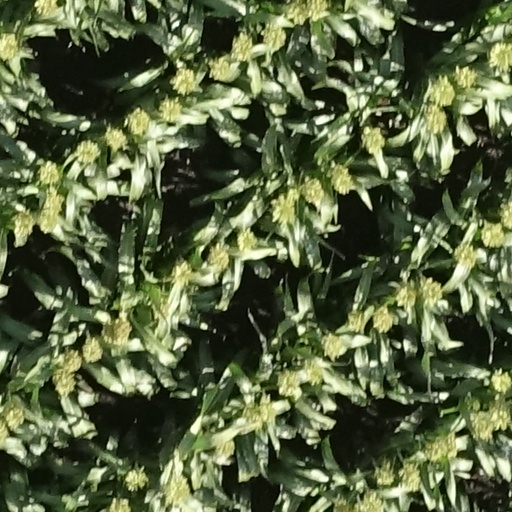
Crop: sorghum